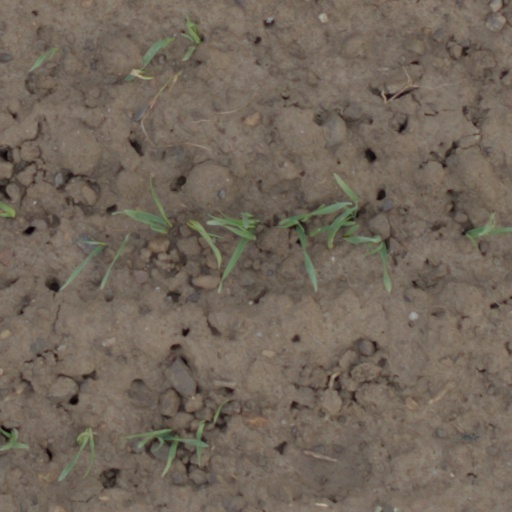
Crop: wheat